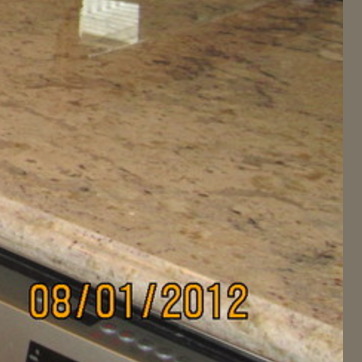
Material: polishedstone